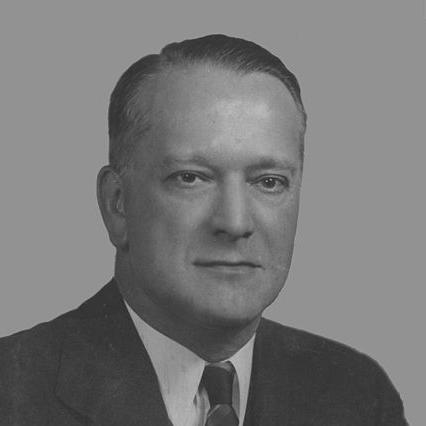
Age: 46